Sandra Márjá West

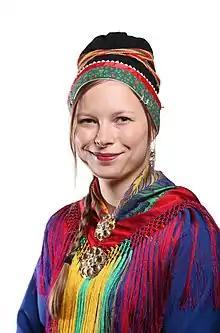
West in 2013

Sandra Márjá West (born 11 October 1990) is a Norwegian Sami politician and festival manager of Riddu Riđđu.